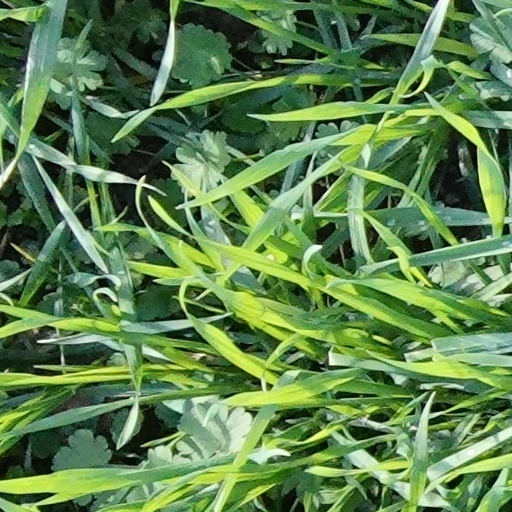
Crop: wheat